Erigeron pulchellus

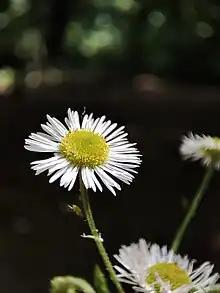
Erigeron pulchellus flower

"Erigeron pulchellus" is a perennial herb up to 60 cm (2 feet) tall, spreading by means of underground rhizomes. It produces 1-9 flower heads per stem, each head containing sometimes as many as 100 white, pink, pale blue, or pale purple ray florets surrounding many yellow disc florets. The species grows in forests, roadsides, and the banks of bodies of water.